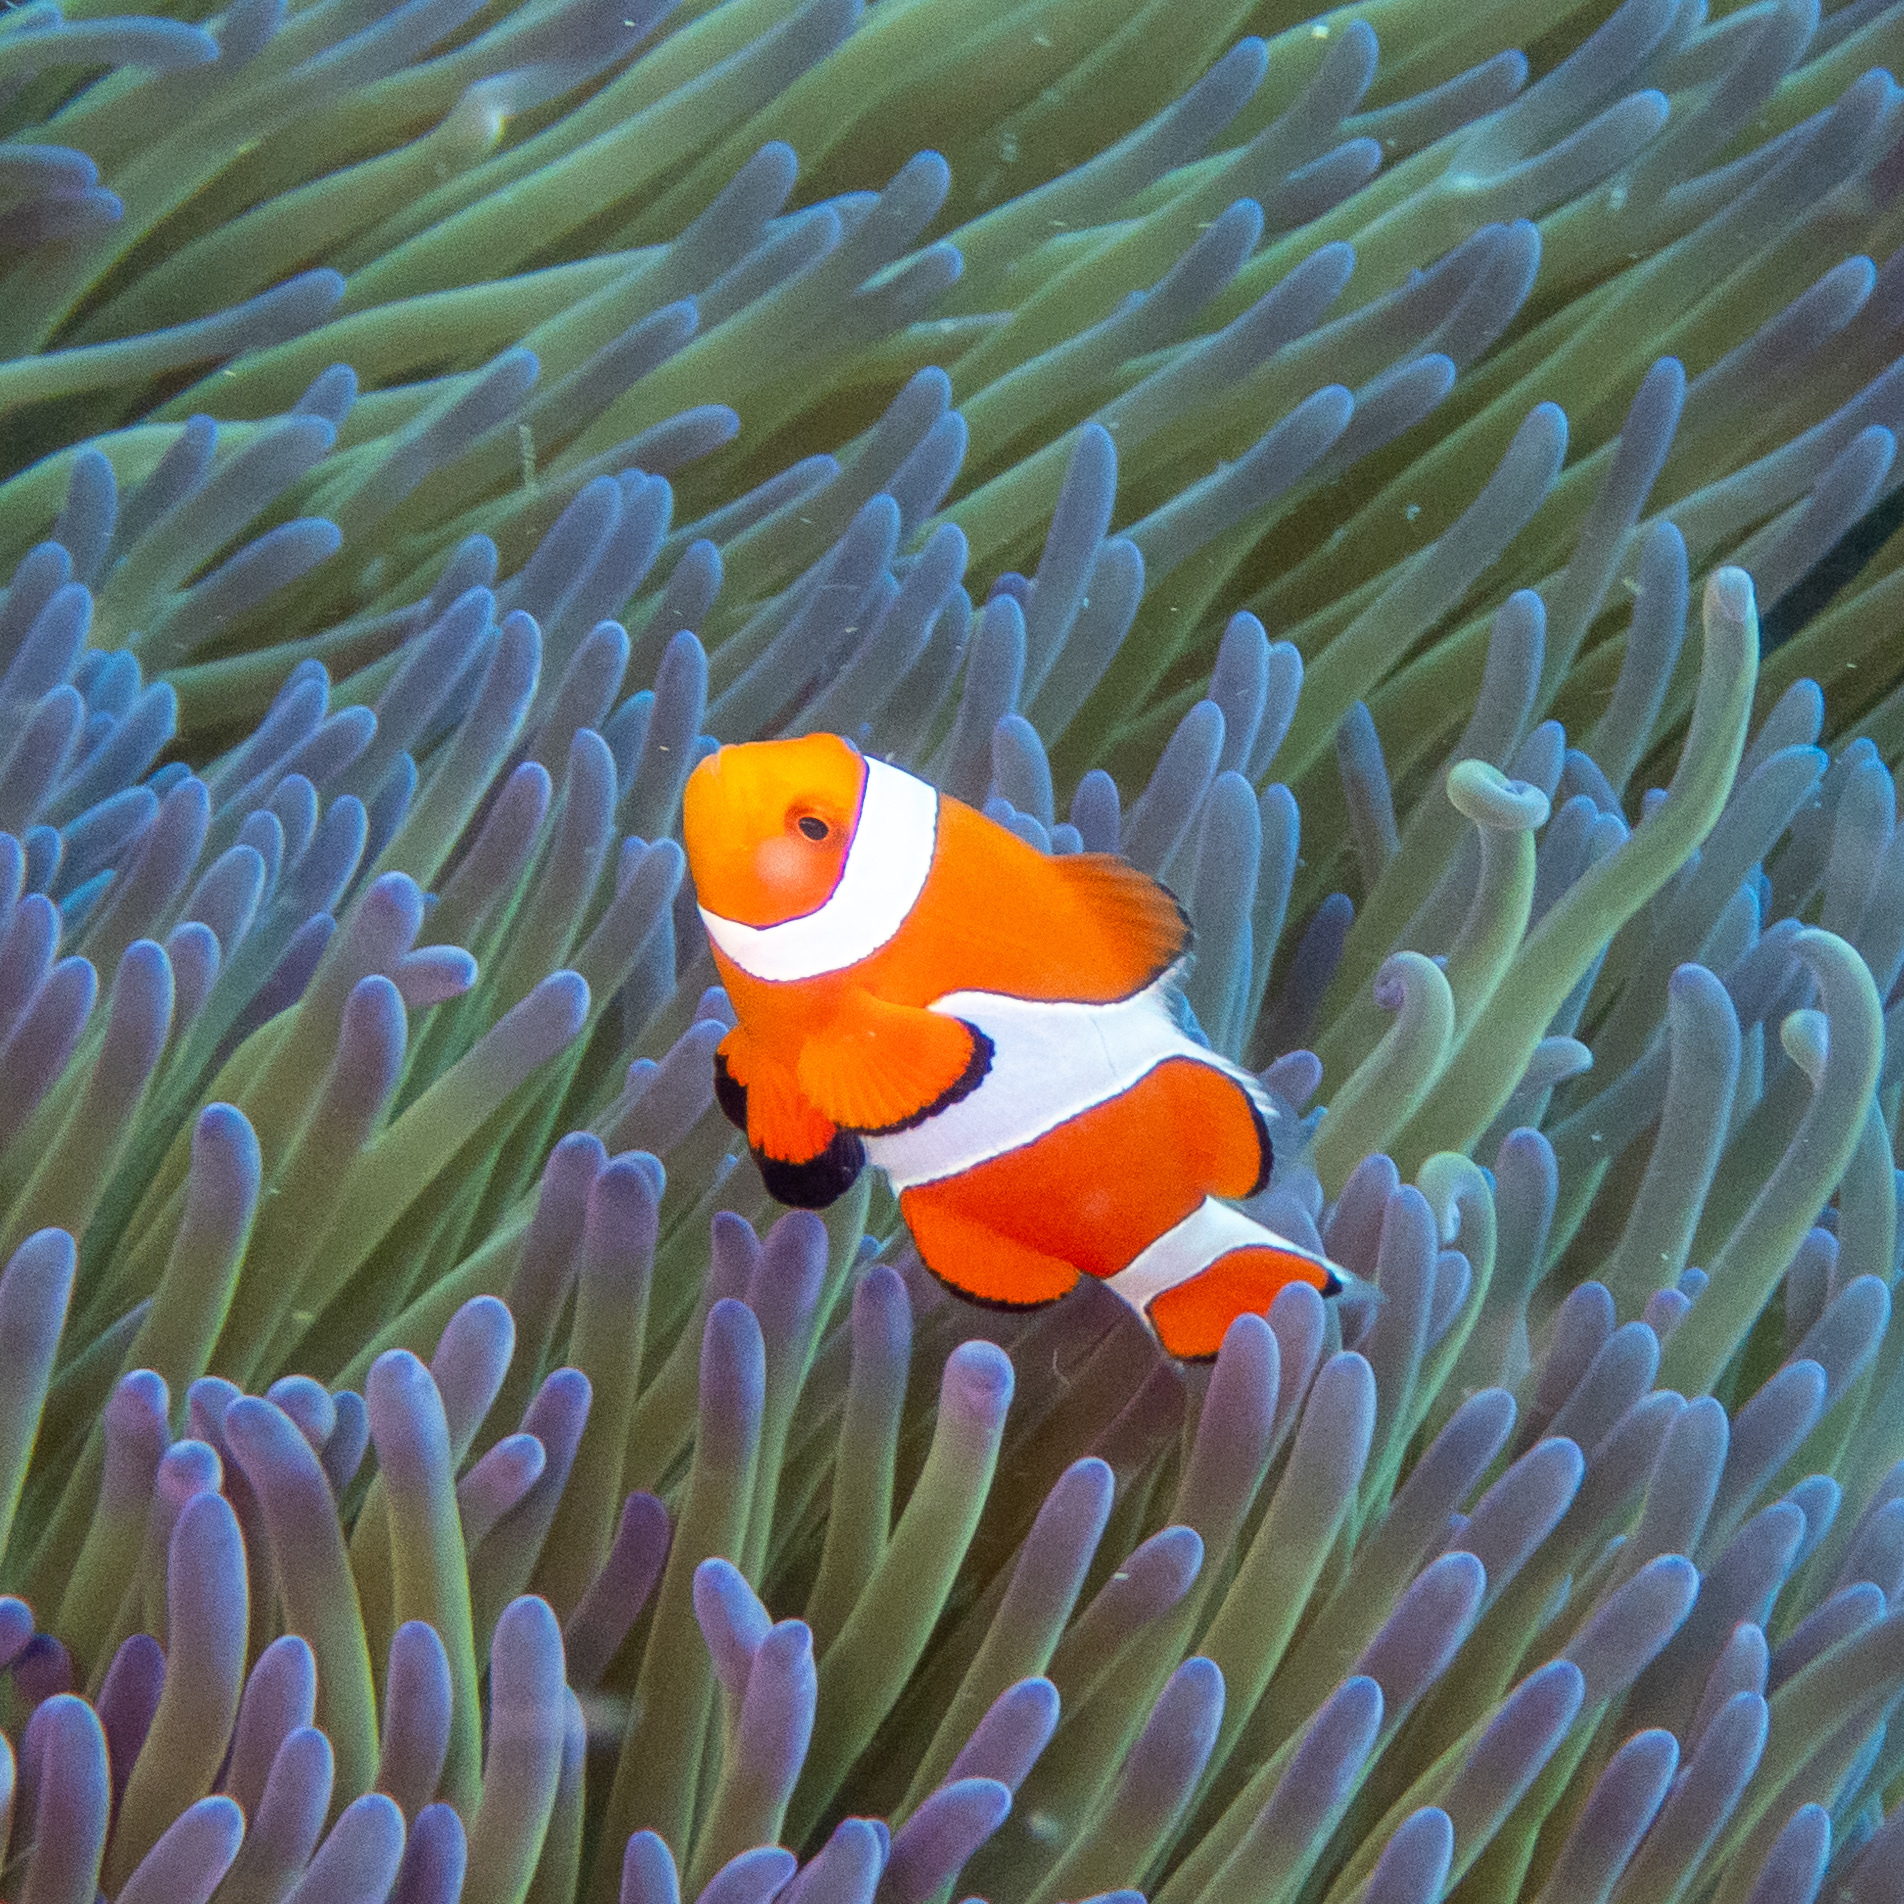
Amphiprion ocellaris (Ocellaris Anemonefish)